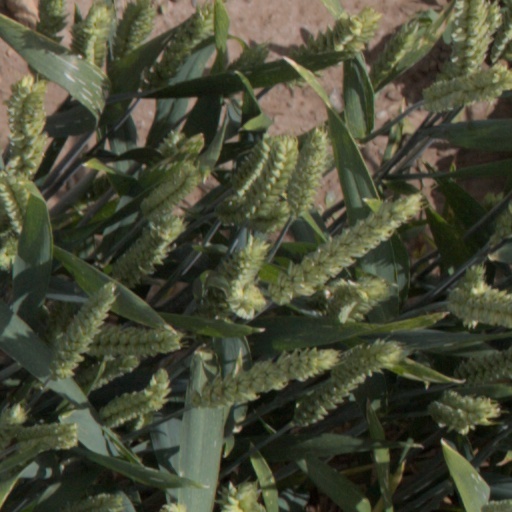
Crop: wheat